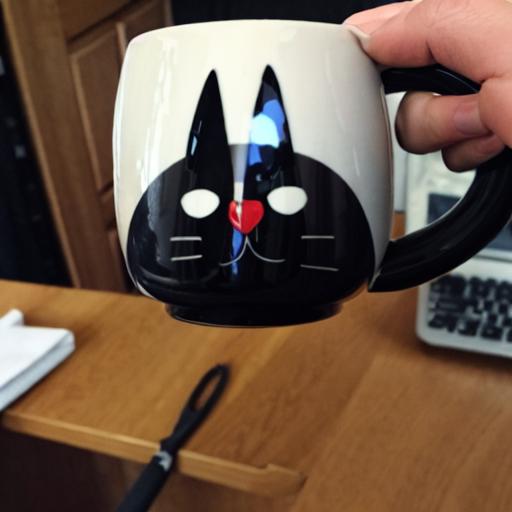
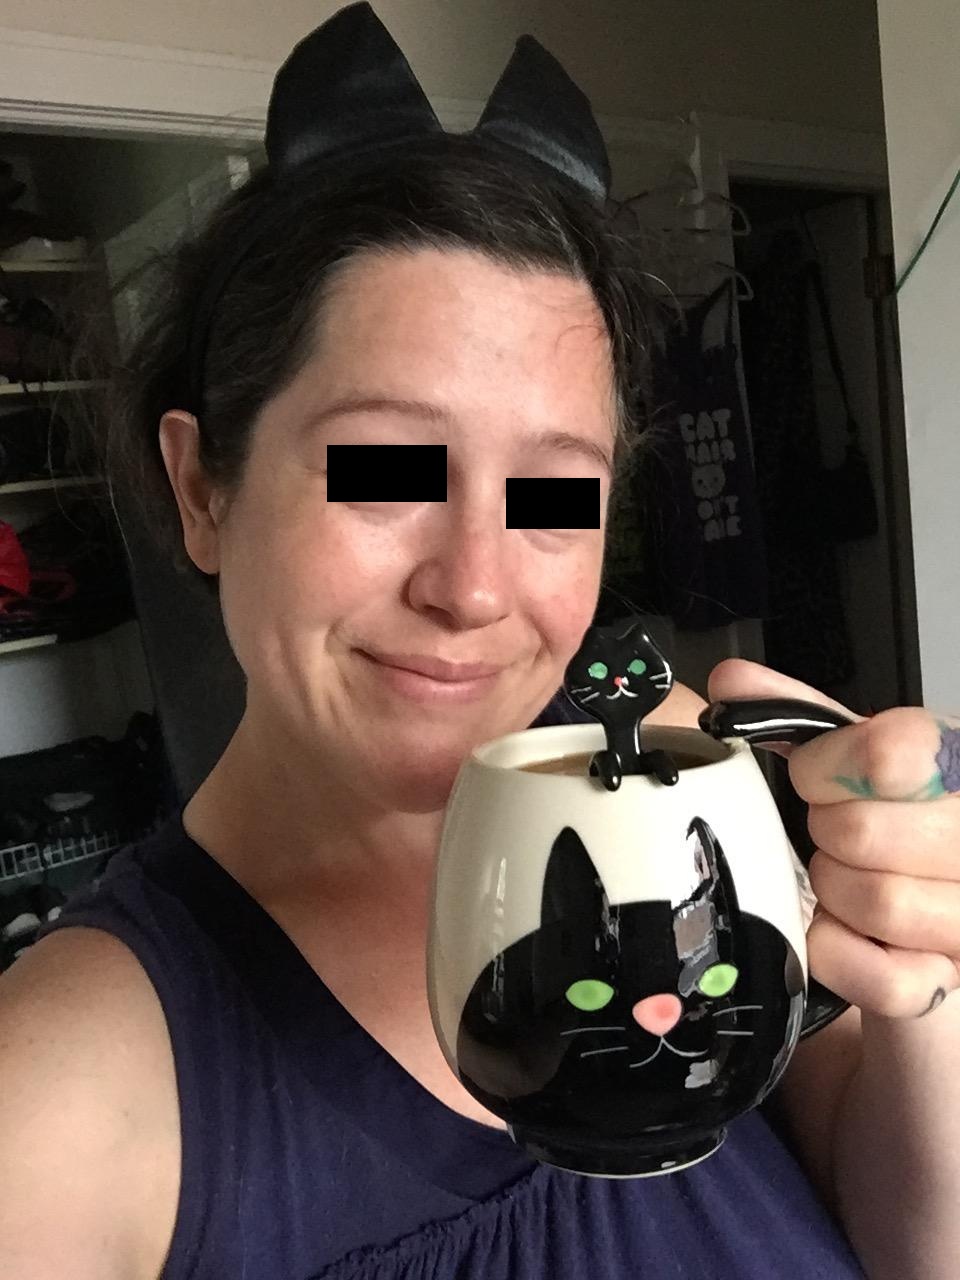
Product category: items_mug
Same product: no